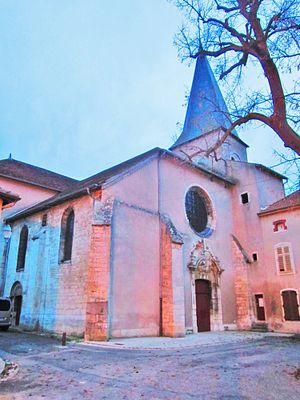
Eglise Liverdun.
Cet article recense les monuments historiques français classés en 1924.
Cet article recense les monuments historiques du département de Meurthe-et-Moselle, en France.
Liverdun est une commune française de l'agglomération de Nancy située dans le département de Meurthe-et-Moselle et la région Grand Est.